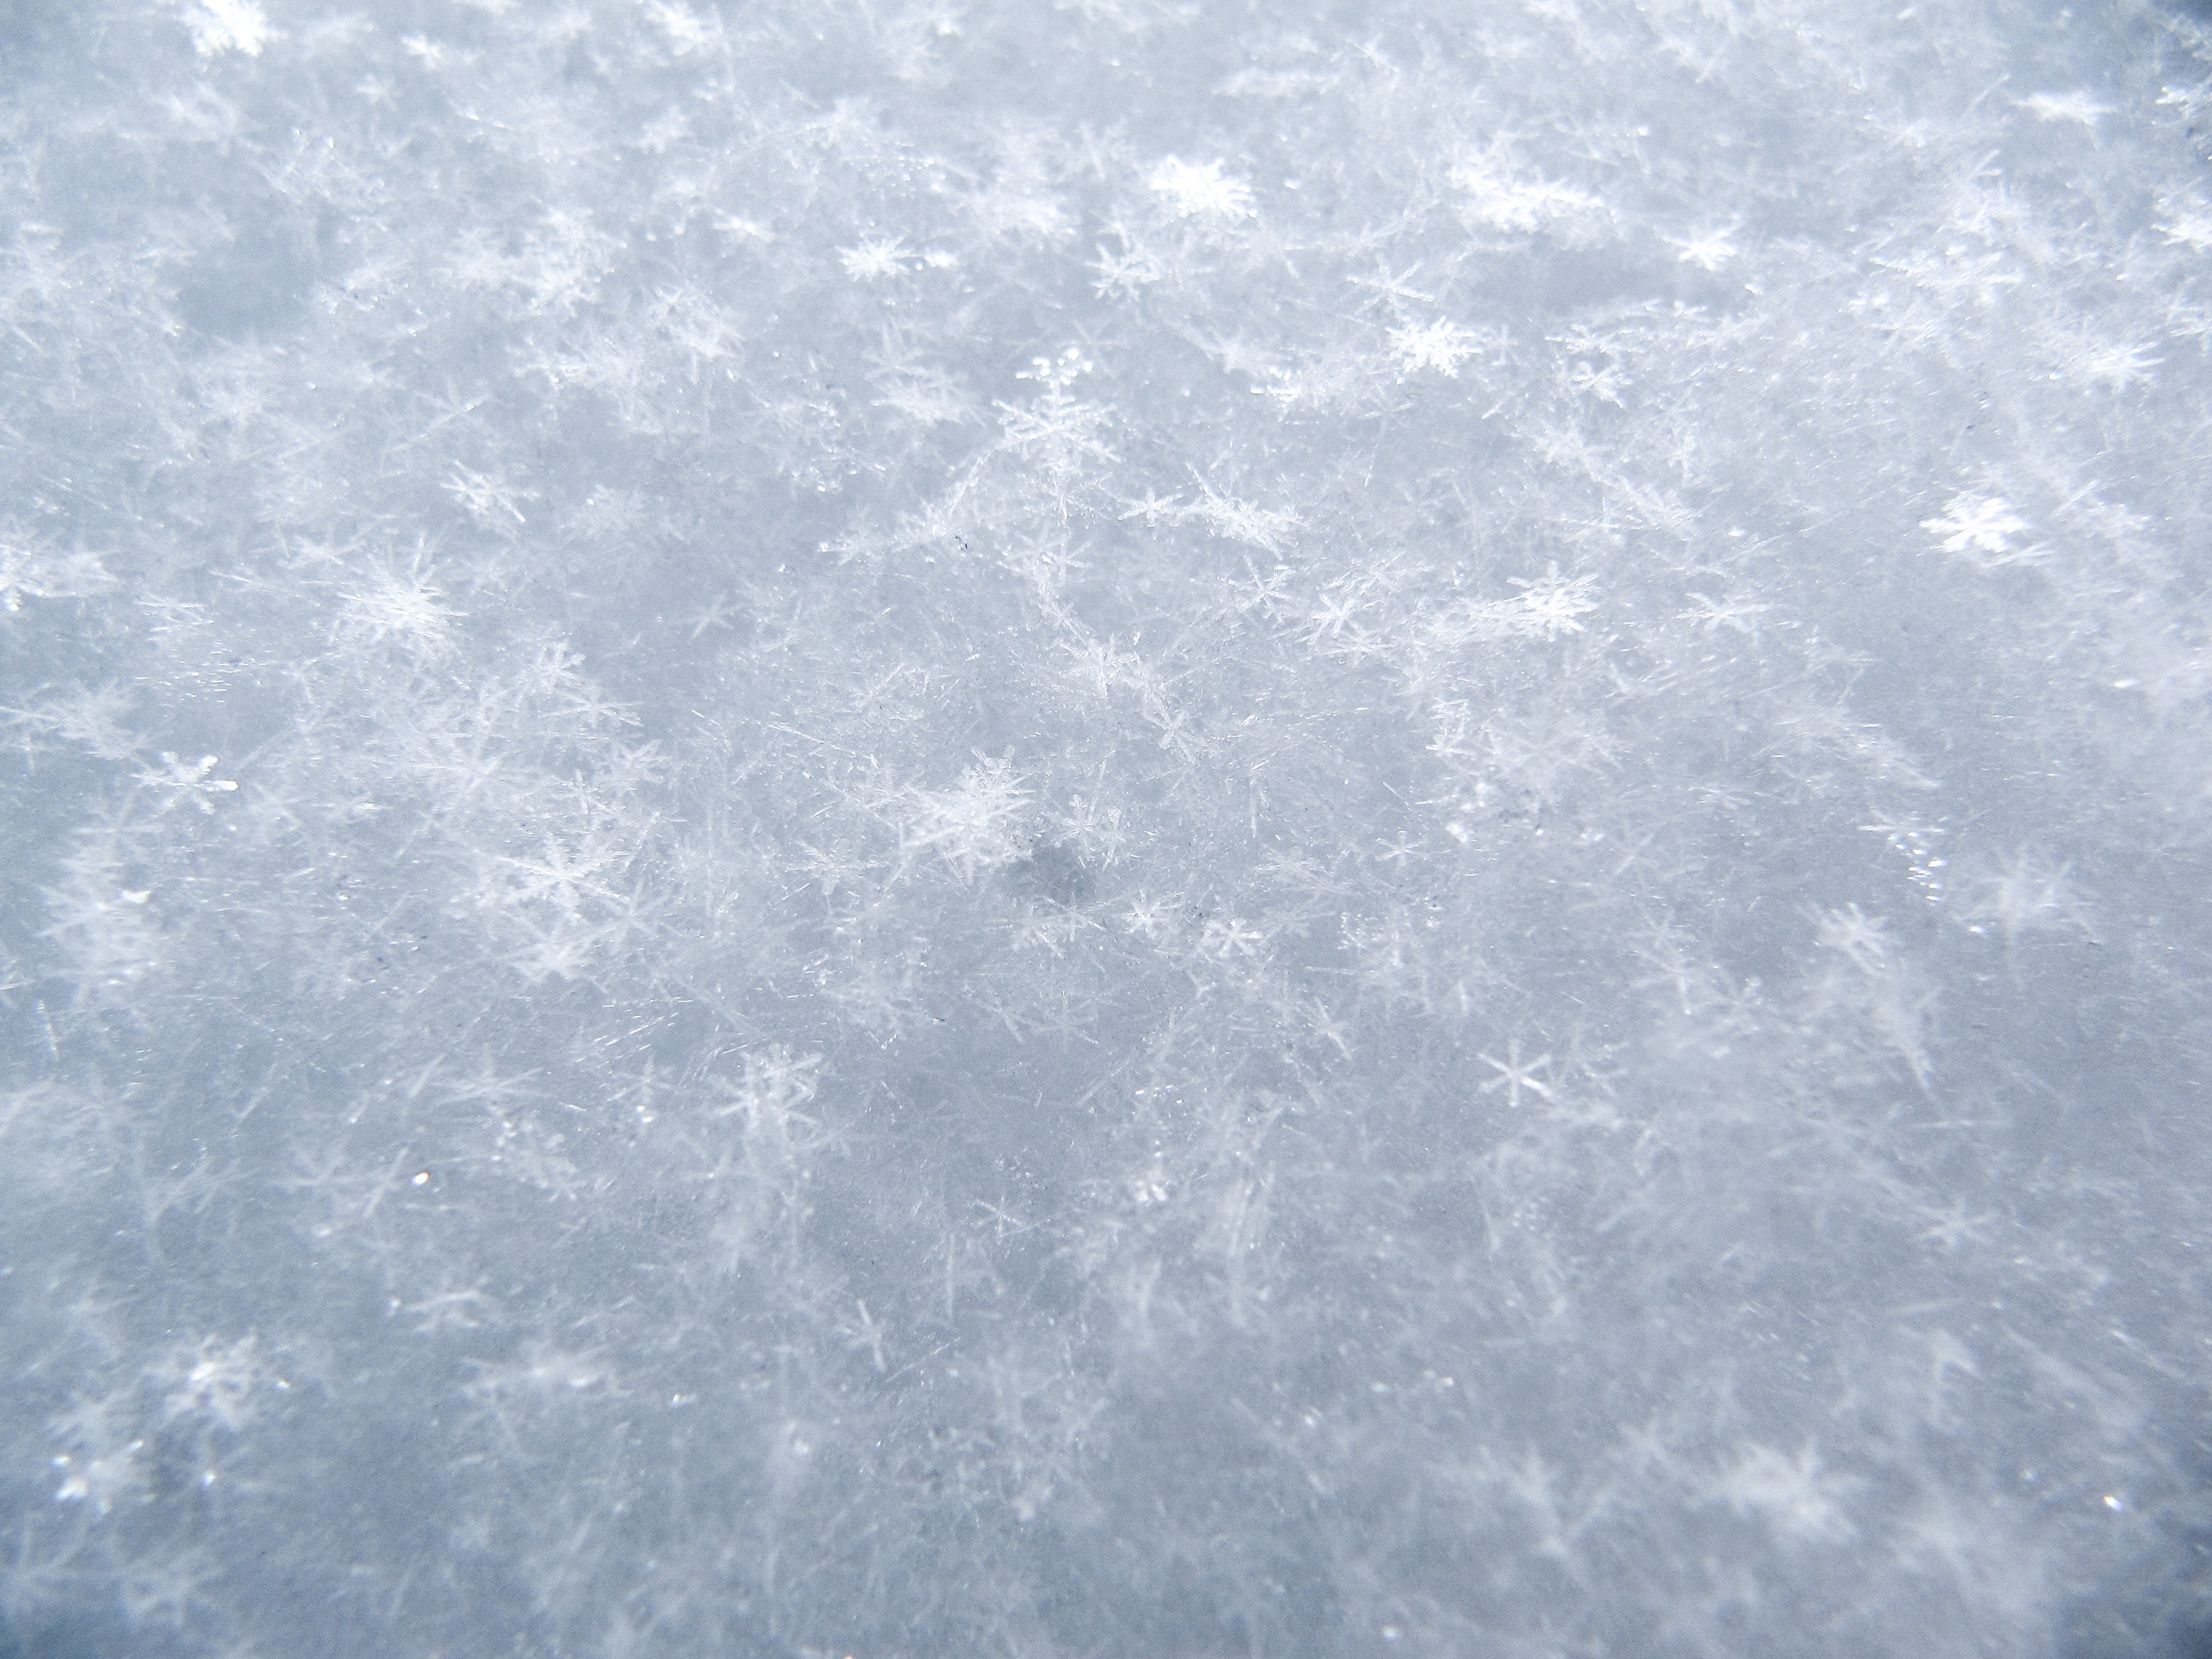
snow, cloud, sky, sunlight, texture, frost, atmosphere, ice, weather, blue, circle, freezing